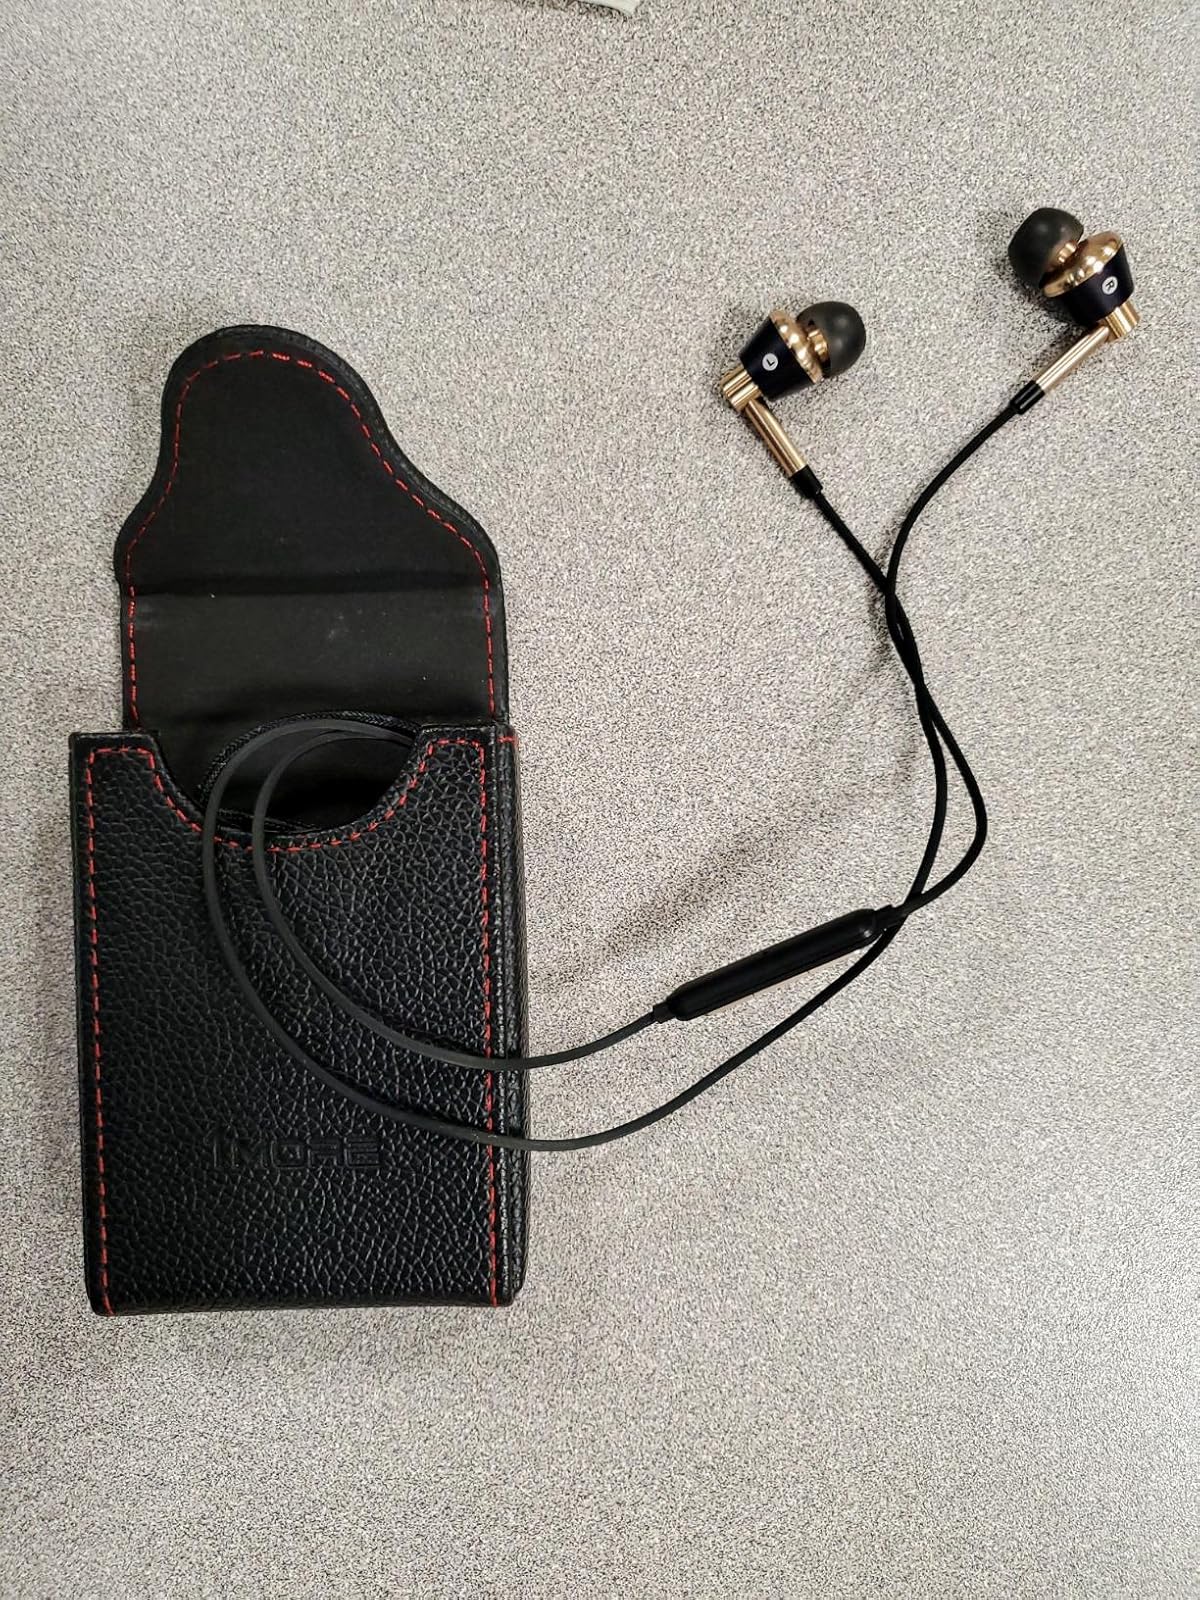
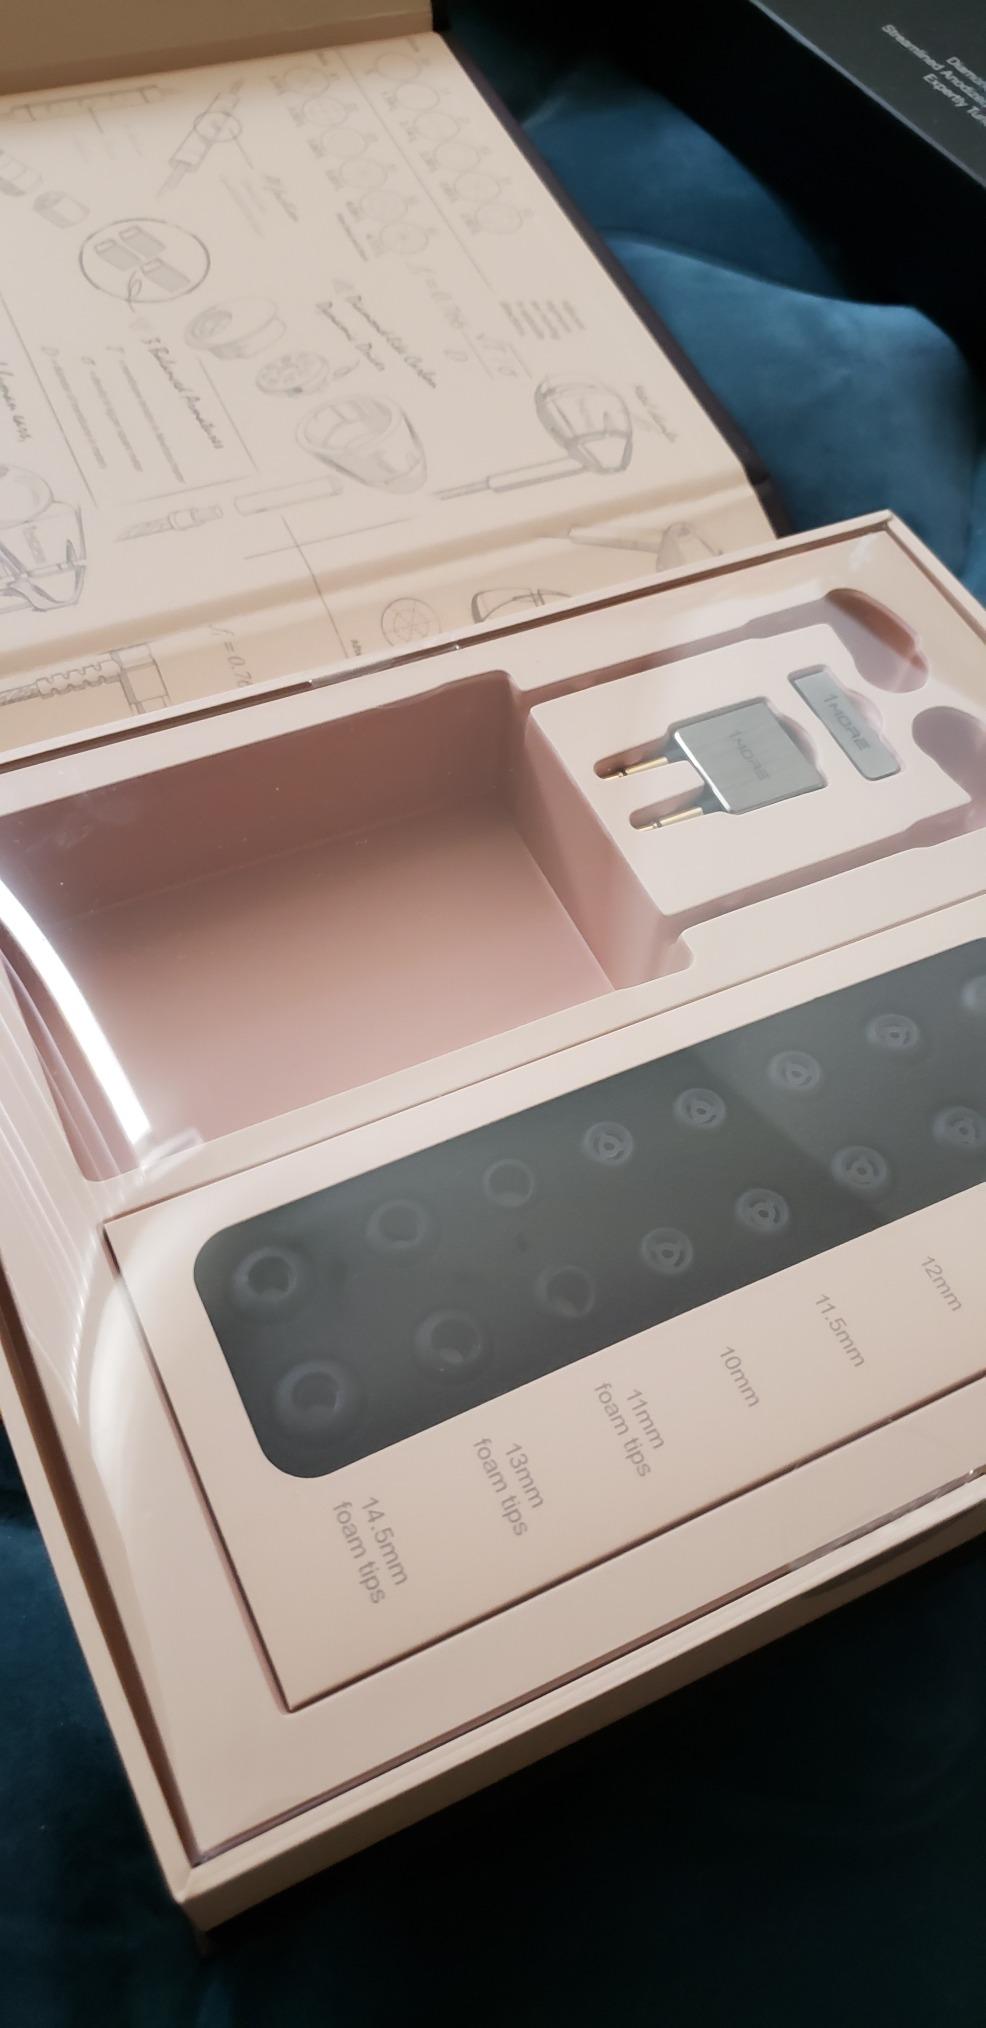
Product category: headphones
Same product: no